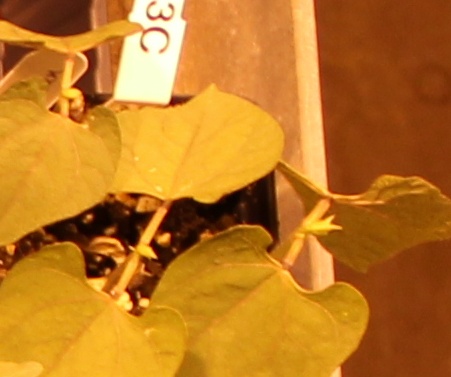
Label: Blackbean